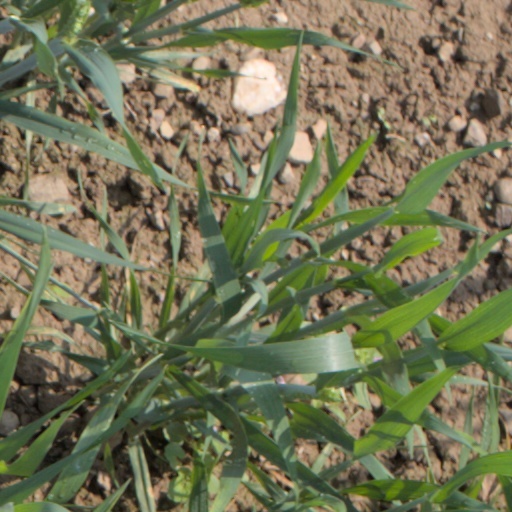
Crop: wheat